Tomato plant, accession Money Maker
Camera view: tilt-top (135 deg); turntable rotation: 300 degrees
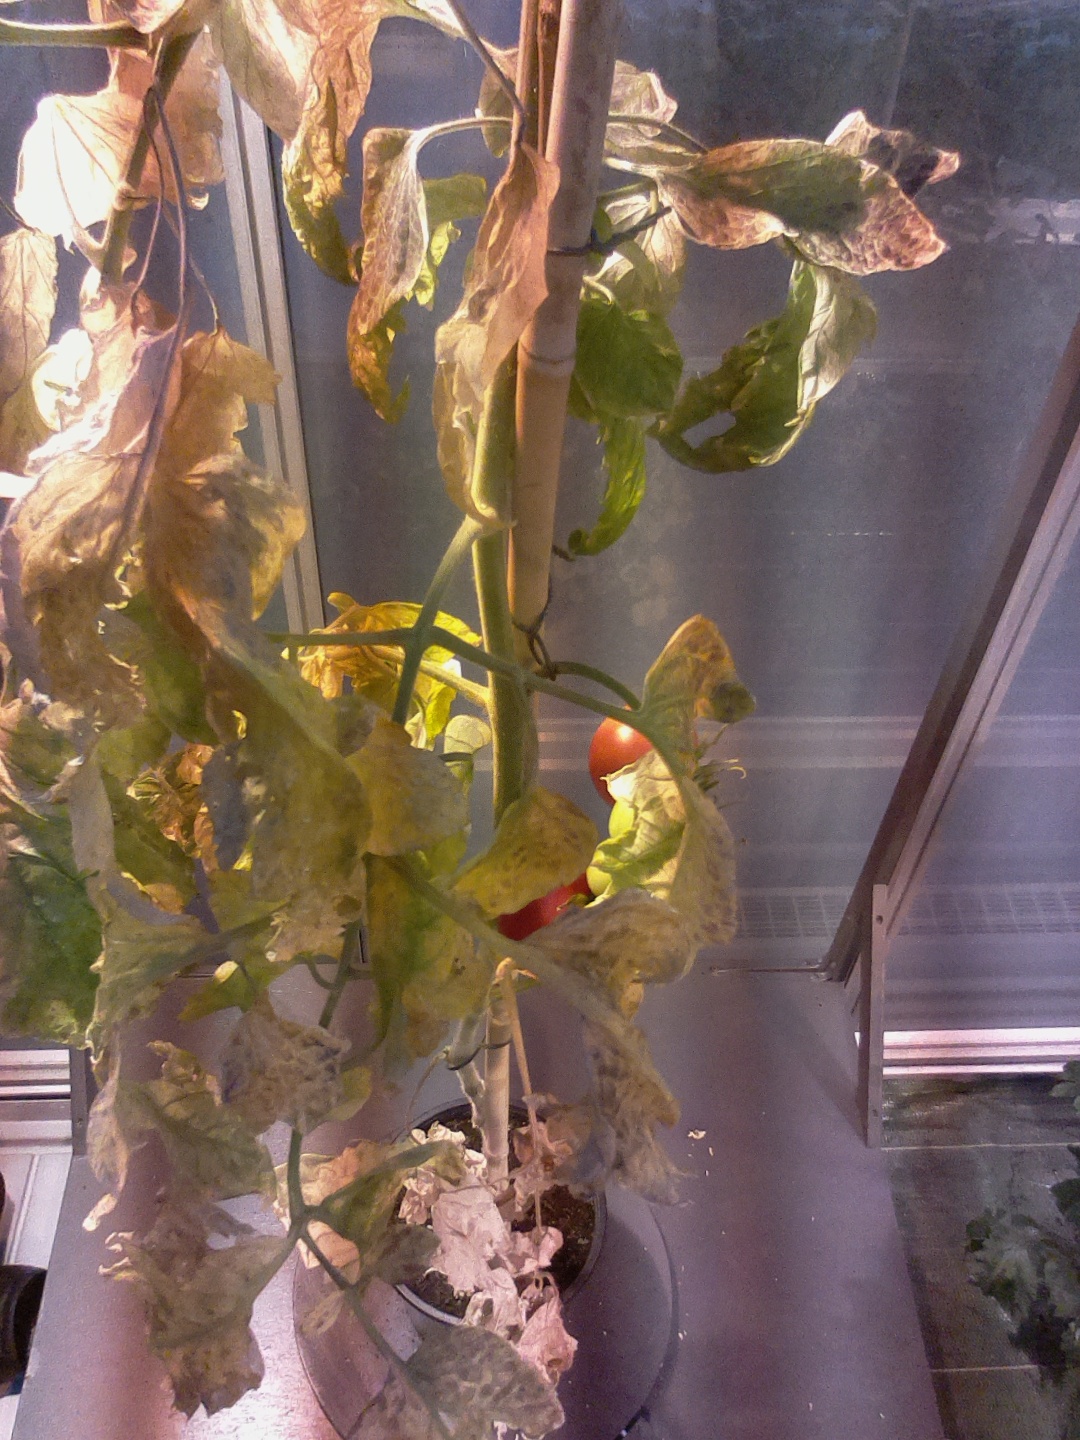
BBCH growth stage 85: 50%-60% of fruits show typical fully ripe color